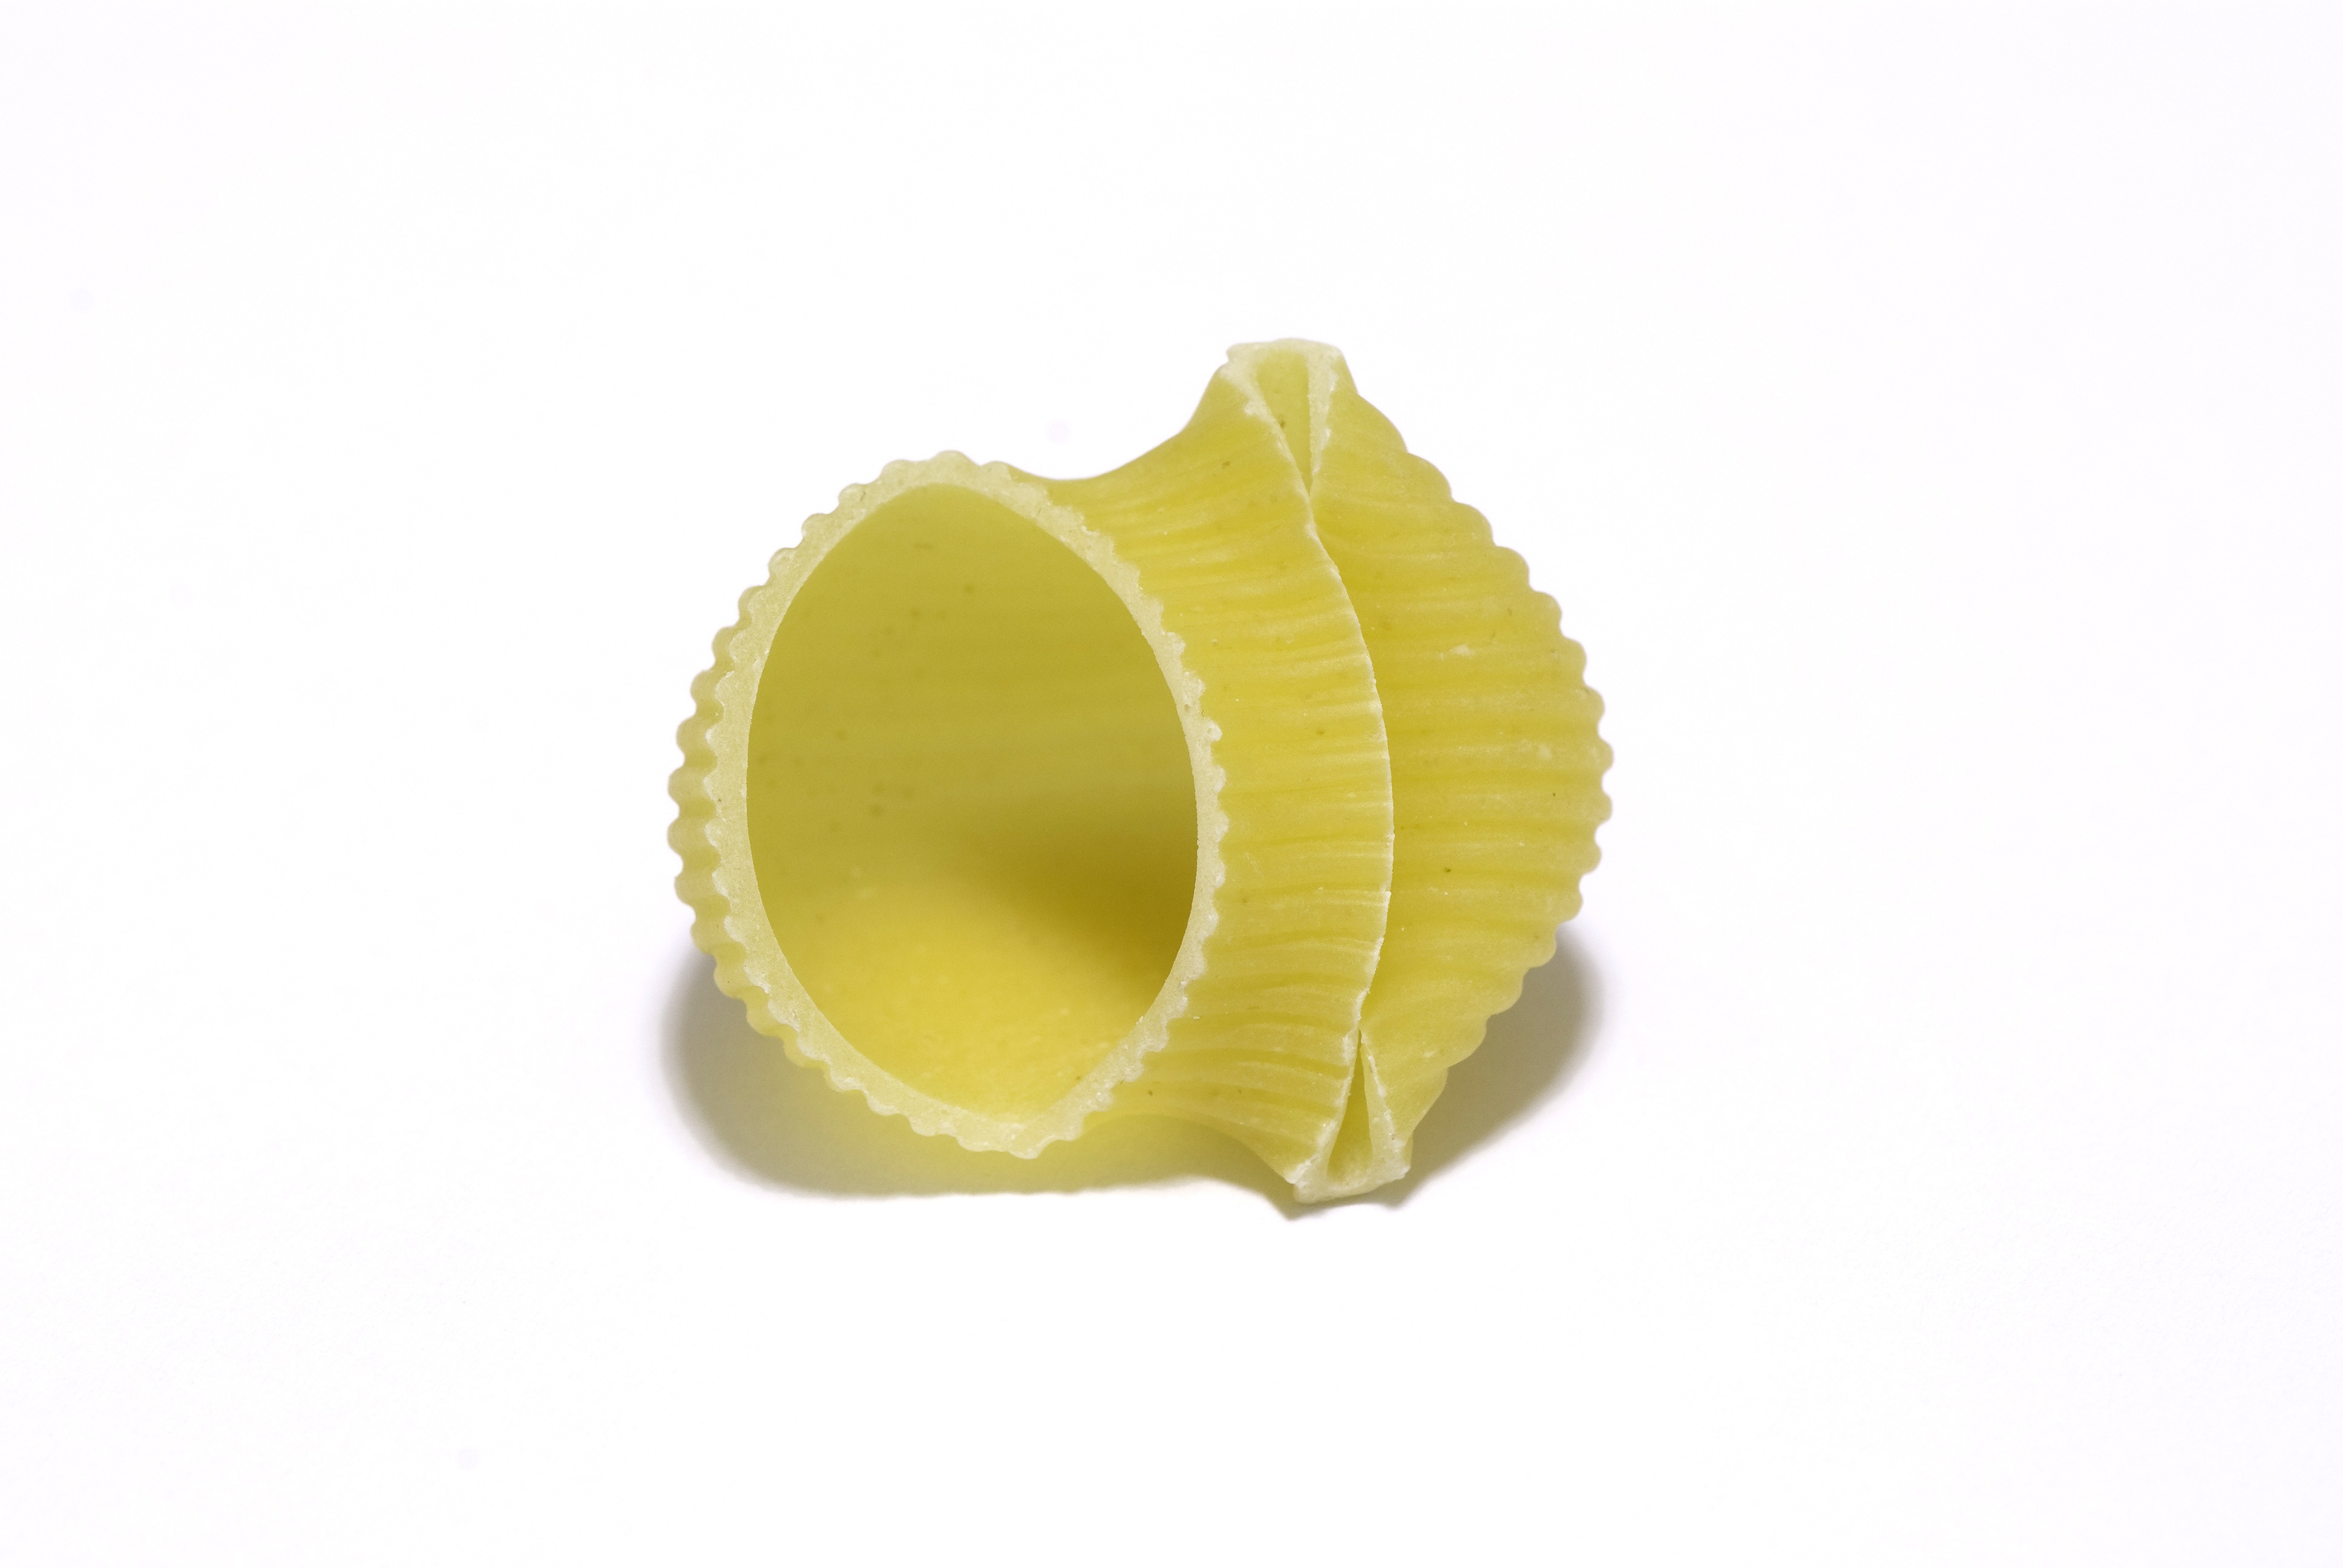
hand, plant, fruit, leaf, food, produce, yellow, pasta, close up, noodles, citrus, flowering plant, land plant